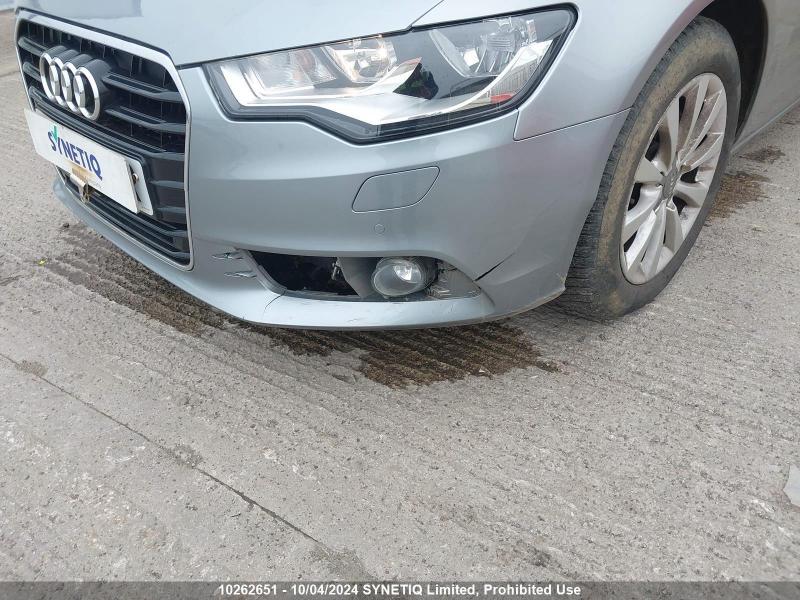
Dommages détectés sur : pare-choc avant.
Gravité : mineur